Bunnahabhain

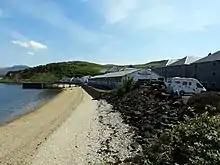
Bunnahabhain

Bunnahabhain (from Scottish Gaelic, meaning 'foot of the river') is a village on the northeast coast of the isle of Islay, which is in the Argyll and Bute area of Scotland, in the Inner Hebrides group of islands. It is also the name of a malt whisky distillery located there.